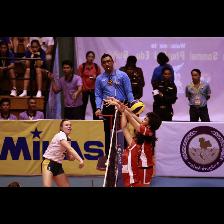
Label: Human